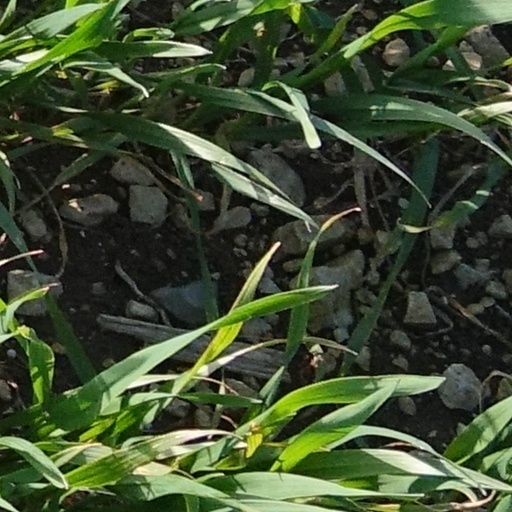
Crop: wheat